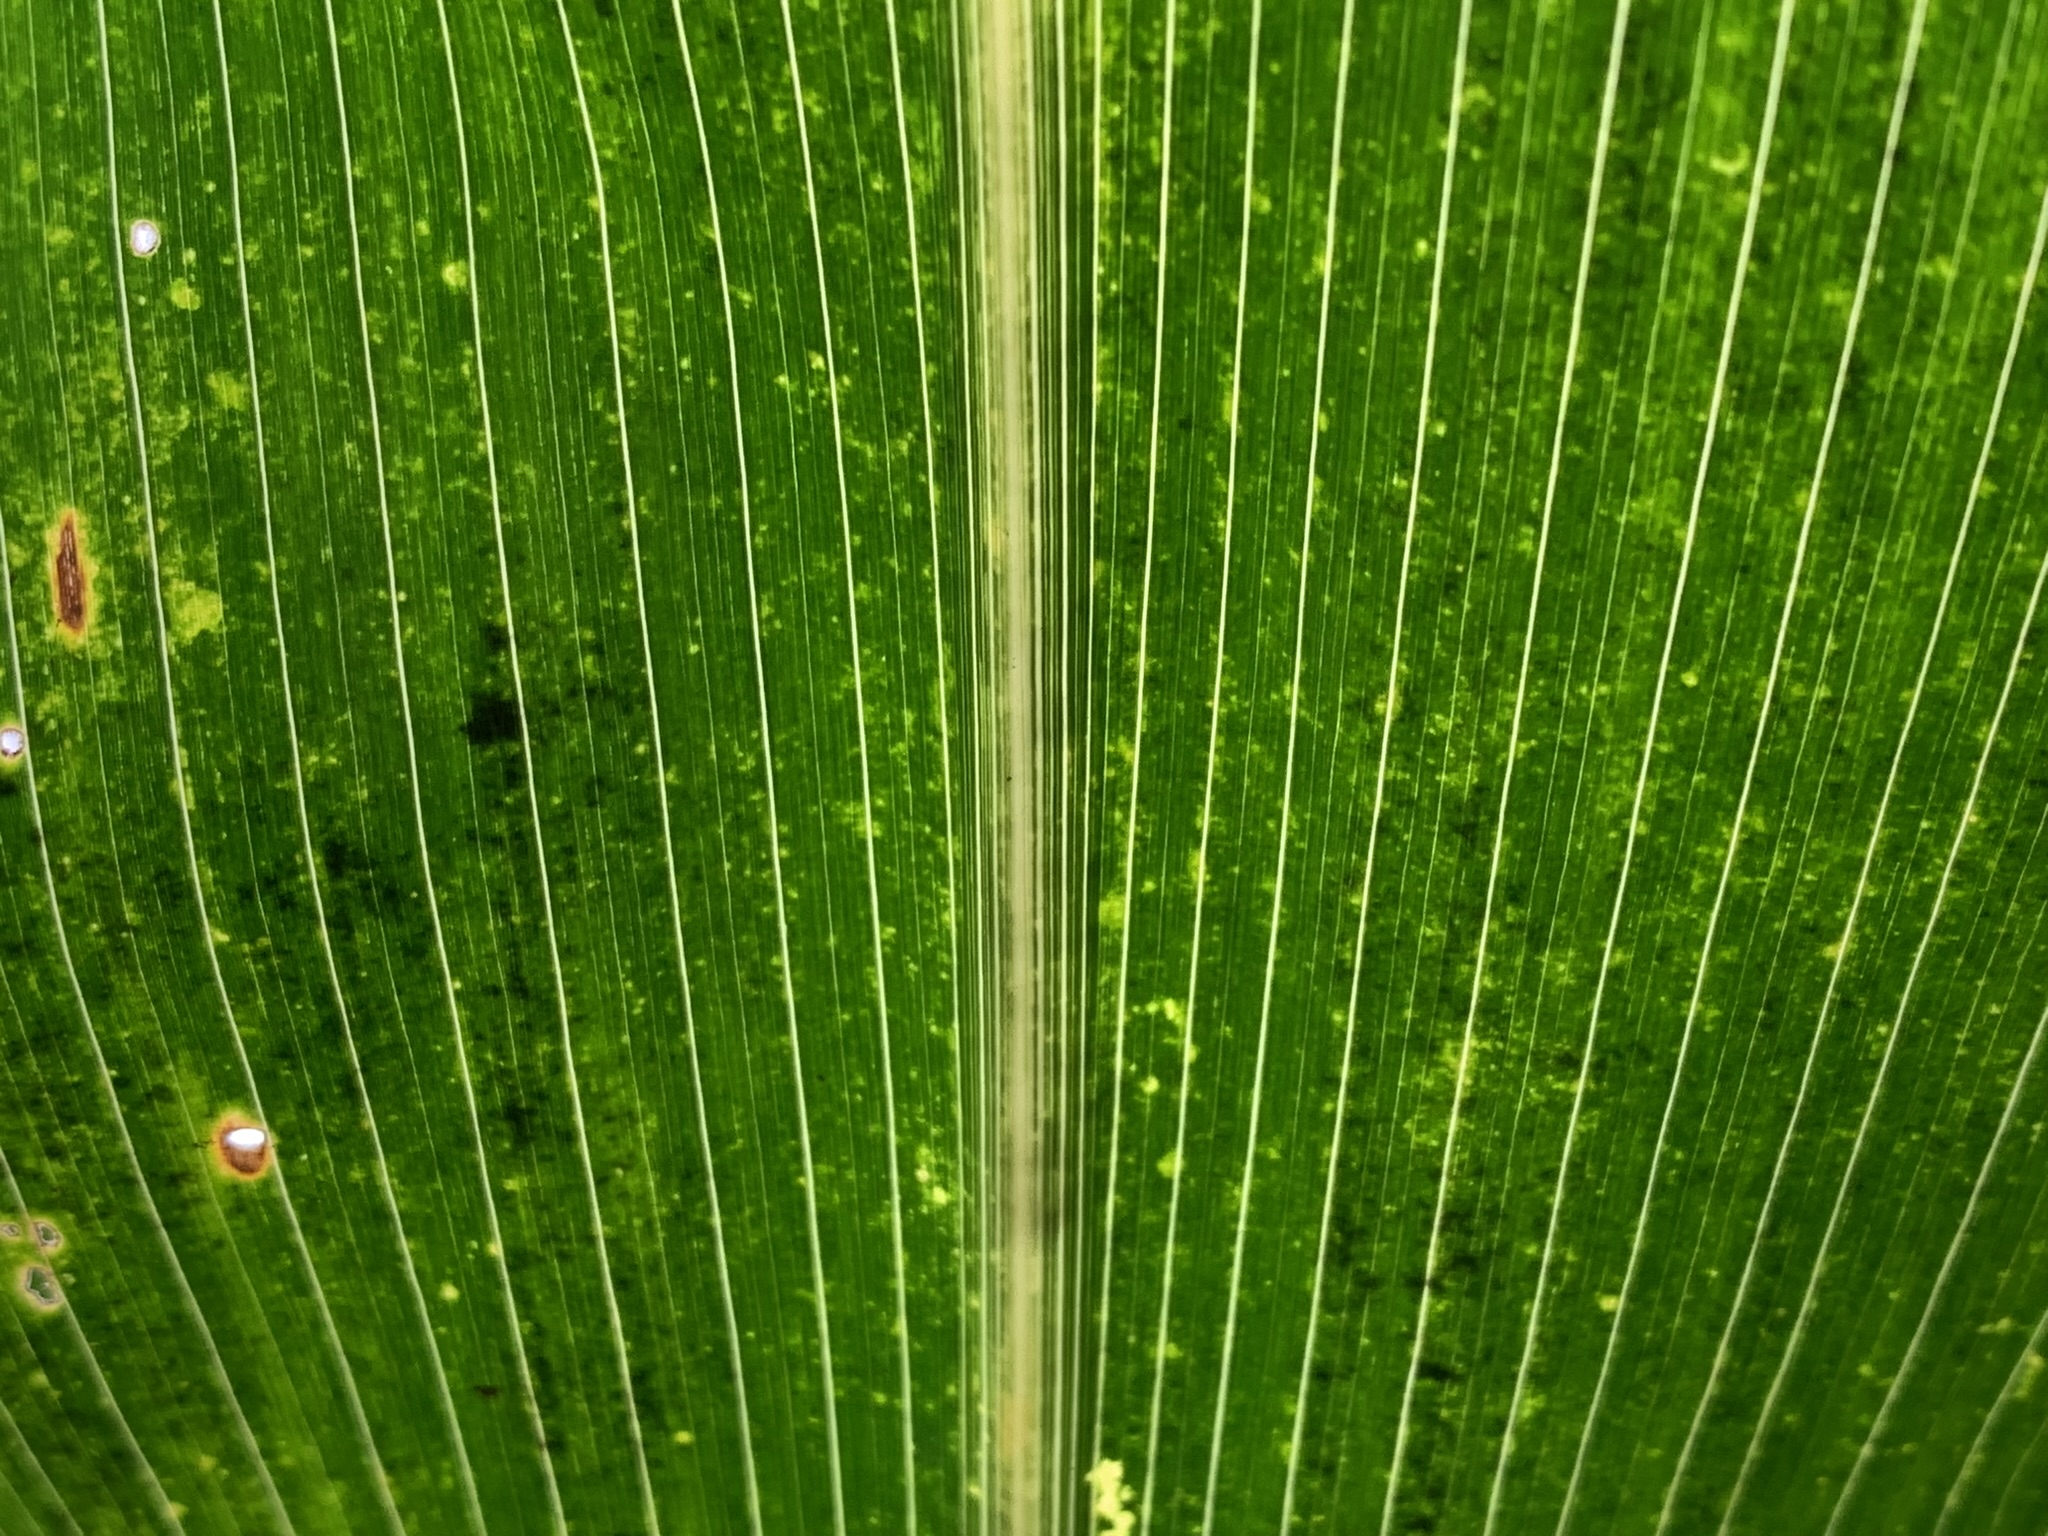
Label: MLN